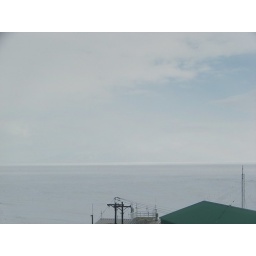
View from my office window in Crary Lab.